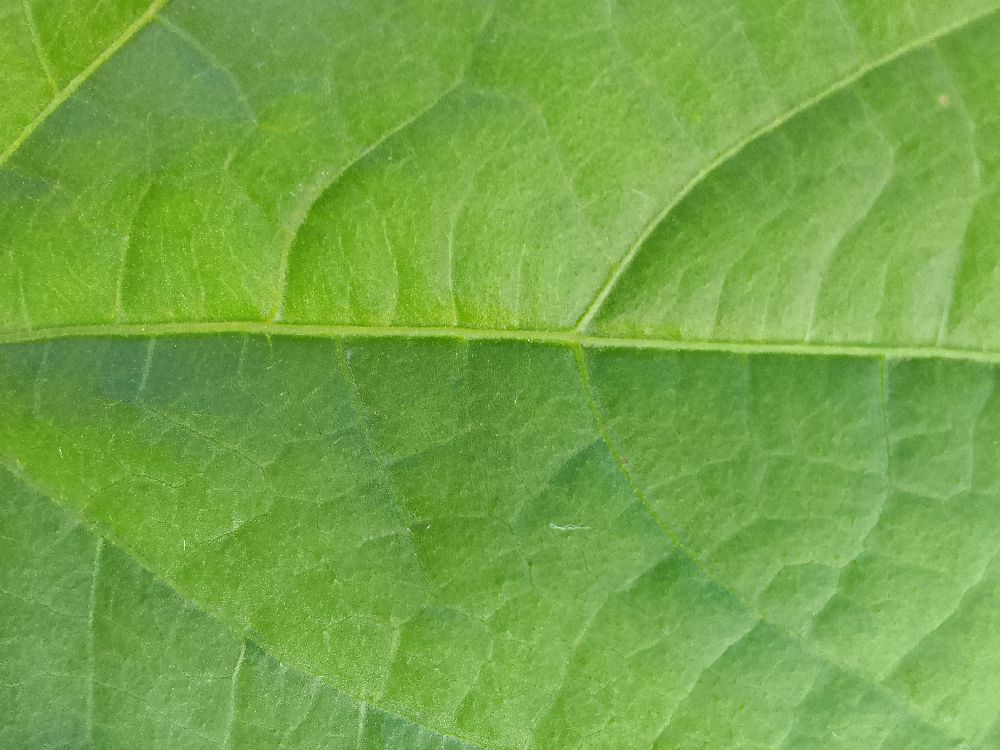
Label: healthy